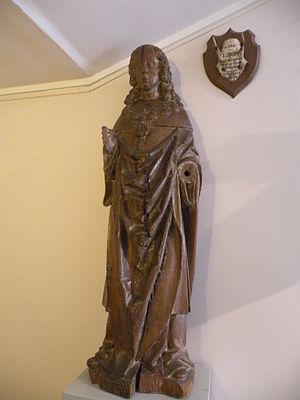
statue en bois de Louis XII en costume de sacre du XVIe siecle Musée de la Vénerie (Senlis)
Le musée de la Vénerie est un musée municipal de la ville de Senlis situé dans l'ancien prieuré Saint-Maurice, inscrit monument historique. Au cœur de l'ancien Château Royal, lui-même classé, il se situe juste en face du parvis de la cathédrale Notre-Dame de Senlis. À l'entrée du musée et du parc du château royal, se trouve le musée municipal des Spahis.